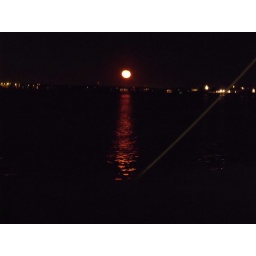
risen moon with red moonshine in the water